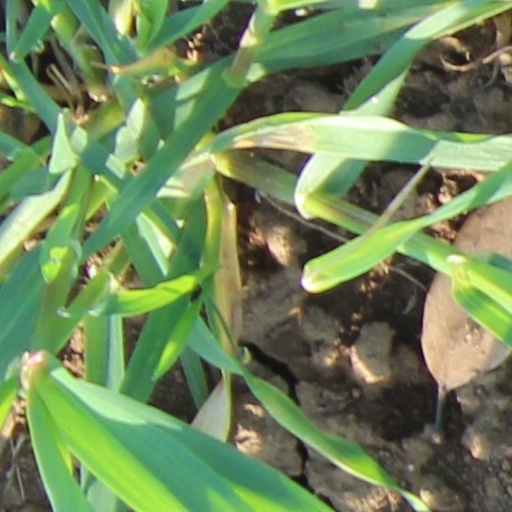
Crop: wheat